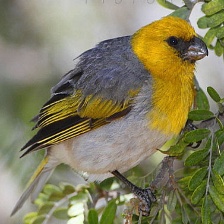
Species: PALILA
Scientific name: LOXIOIDES BAILLEUI